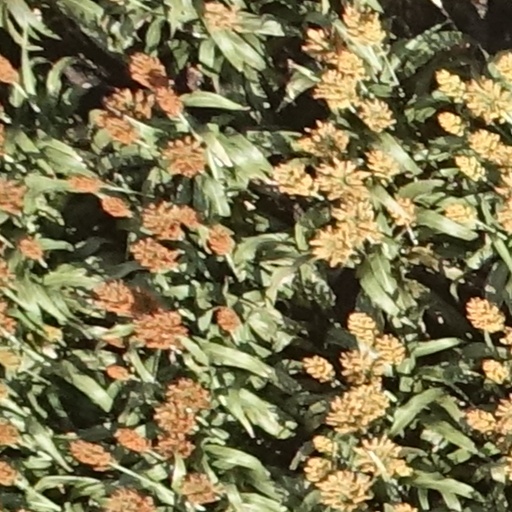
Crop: sorghum